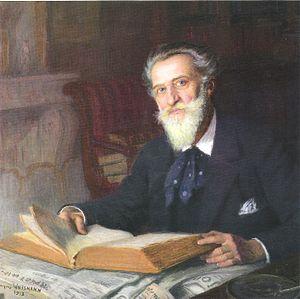
Gustave Rivet est un poète, dramaturge et homme politique français né le 25 février 1848 à Domène et décédé le 20 juin 1936 à Barraux.